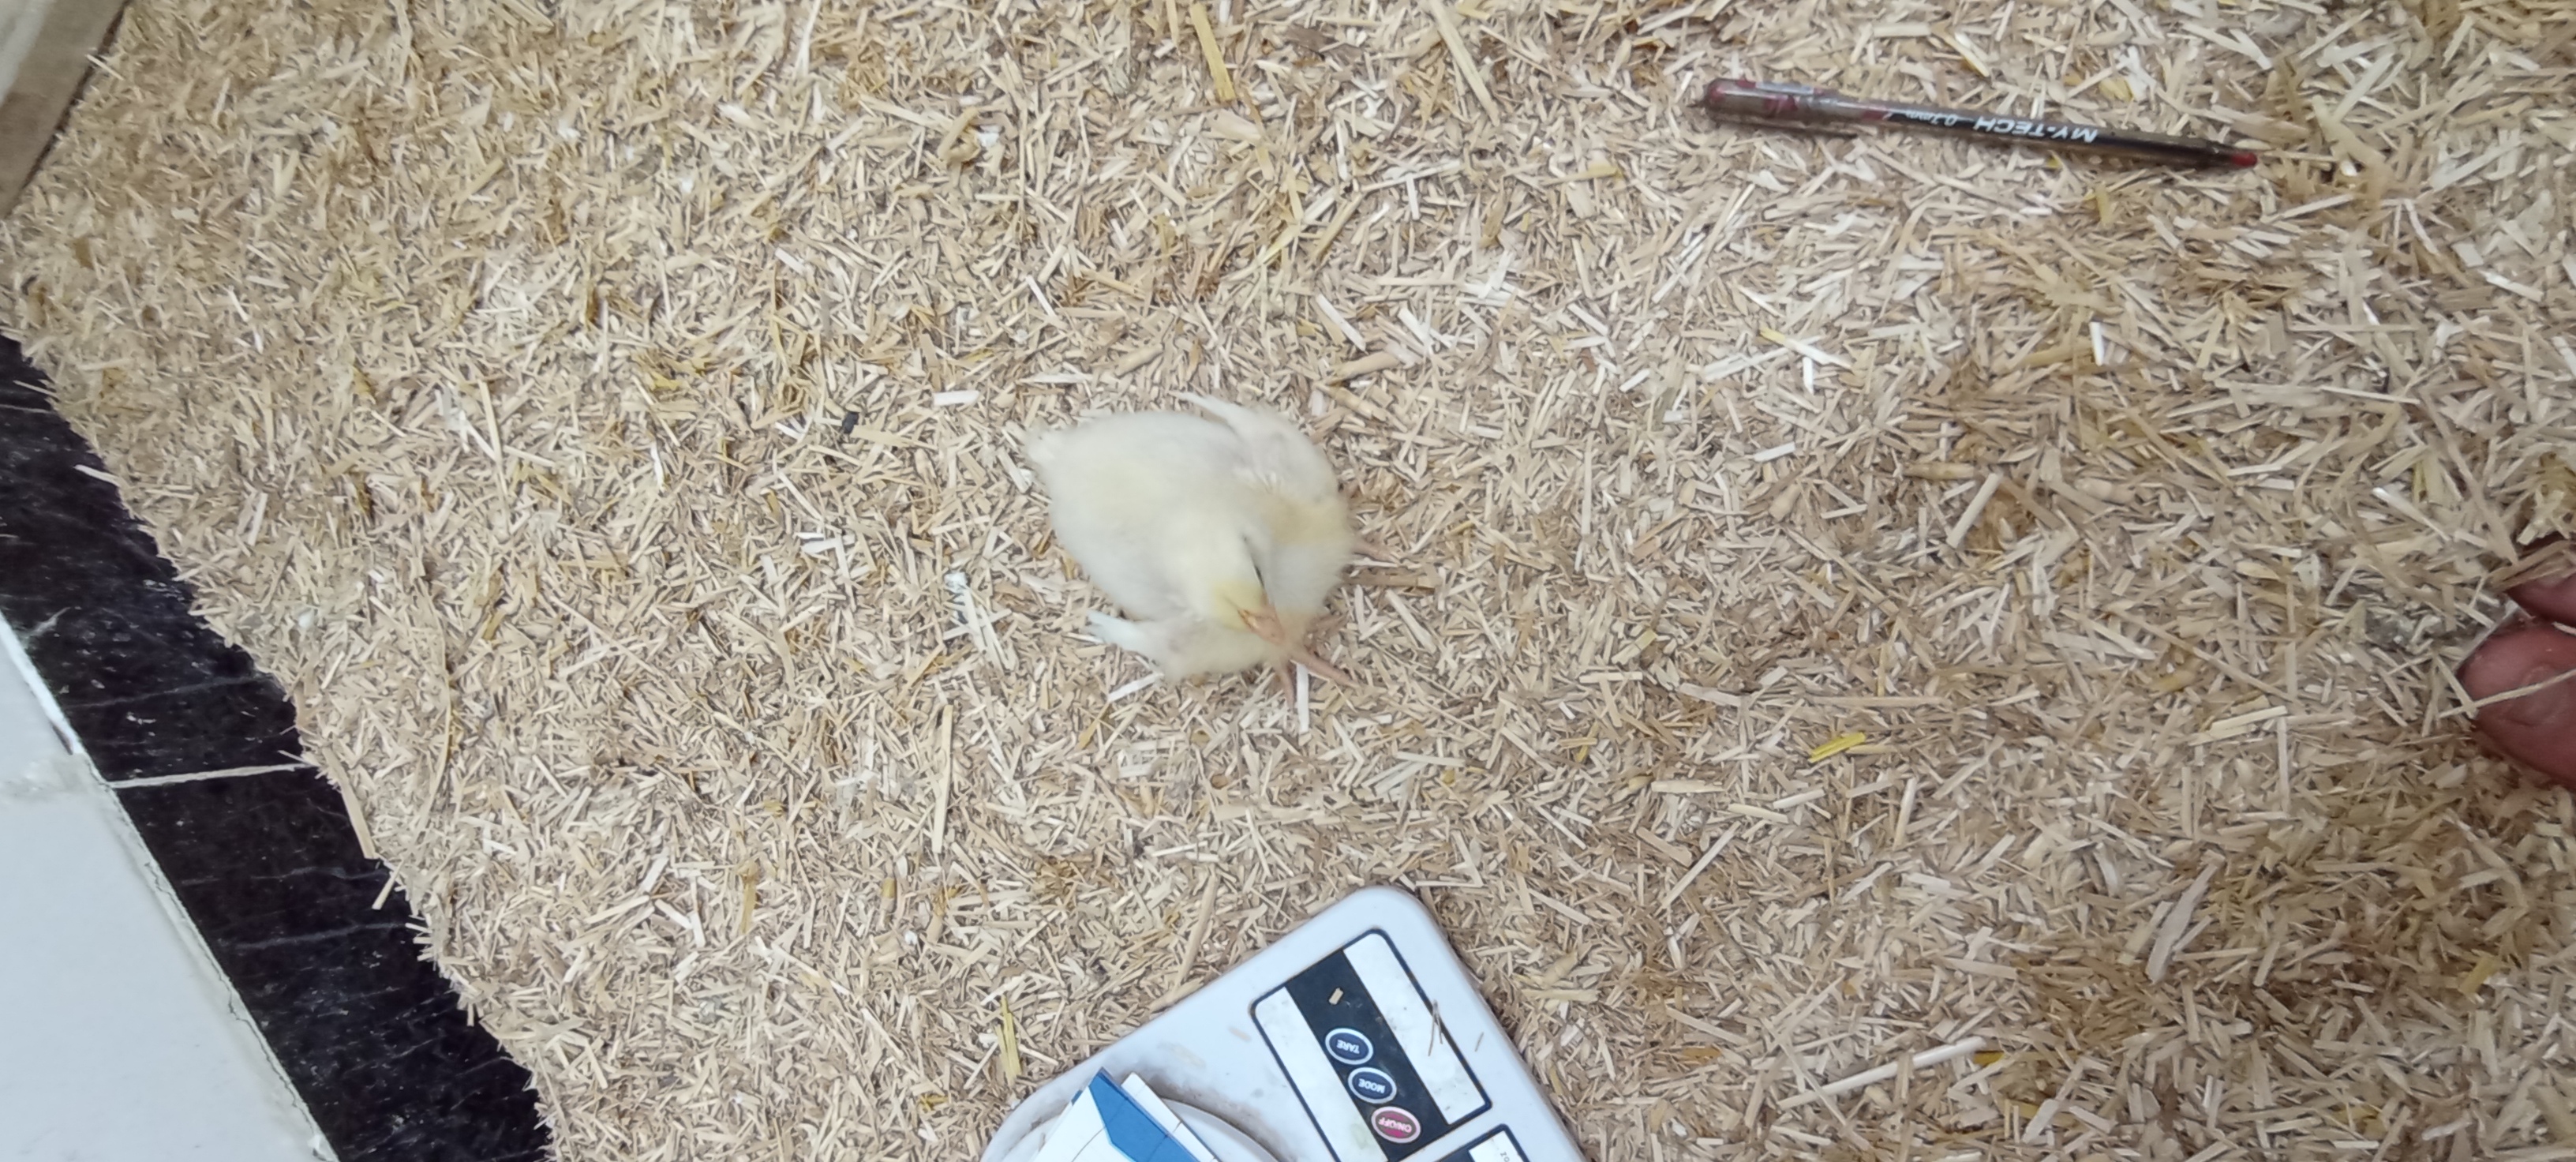
Weight: 197 g